Springfield race riot of 1908

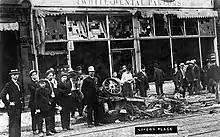
Loper's after the attacks

Soon after Loper returned from Bloomington, around 8:00 p.m., he was confronted with a mob, armed with brickbats, clubs and revolvers, who showed up to Loper's restaurant for revenge.